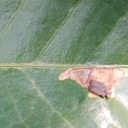
Label: Miner